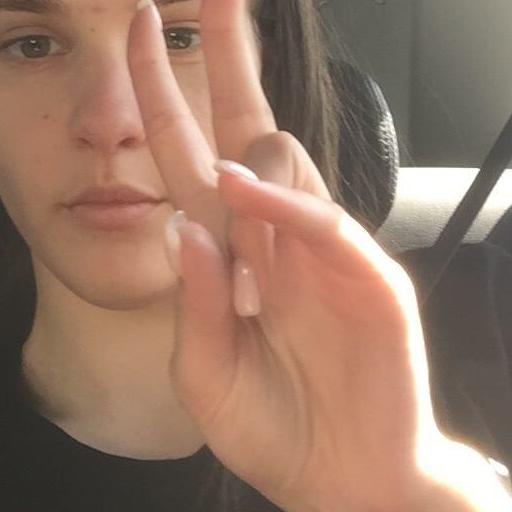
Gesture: peace